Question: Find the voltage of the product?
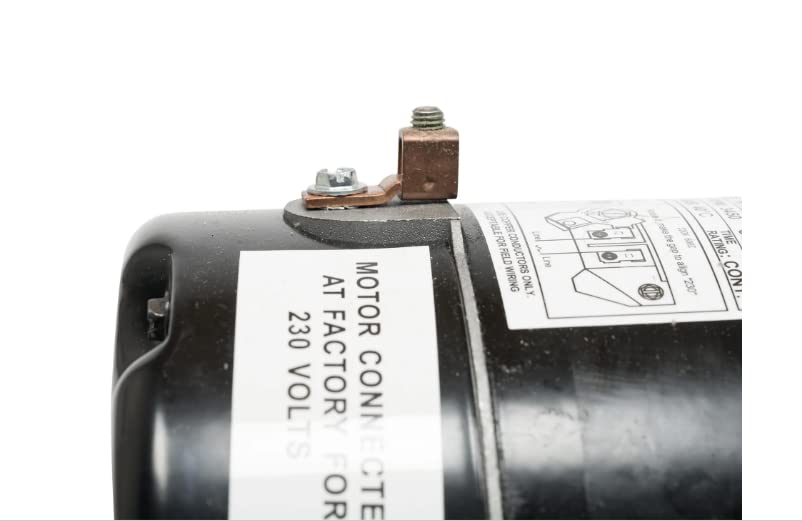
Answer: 230.0 volt